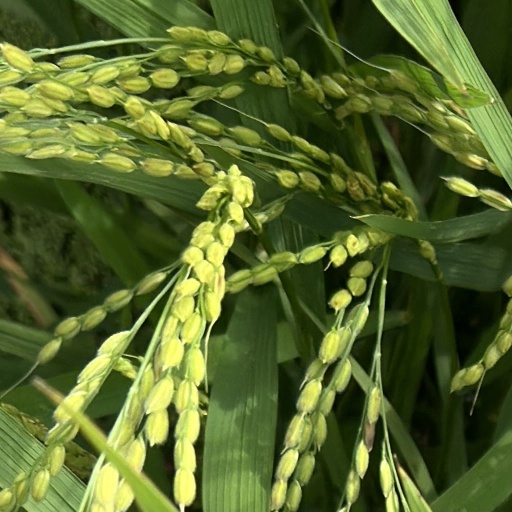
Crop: rice